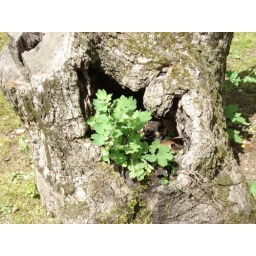
A plant growing in a hole in the trunk of an old tree